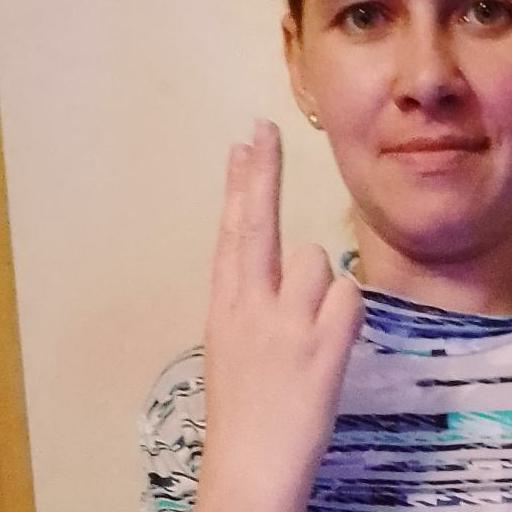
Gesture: two_up_inverted